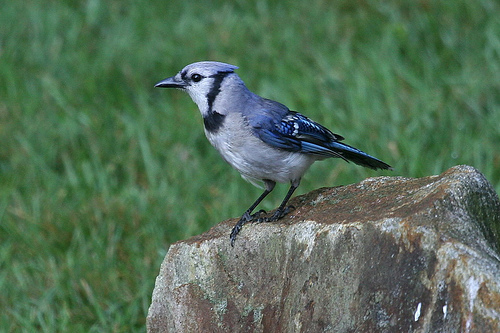
a colorful bird with blue wings and wingbars, a blue tail and dark blue nape stripe and a light blue belly.
this bird is white with black wings and has a very short beak.
a small bird with grey on its breast belly and vent, and royal blue and black secondaries.
this bird has a bright blue crown and wing with a short pointy bill.
this white and blue bird has a sharp overbite bill with a distinguished vertical nape, its wings have a variety of blue and black color patterns.
this bird has a long bill with a blue grayish belly, long tarsus and lots of blues, black and white all throughout its back,coverts,wingbars, secondaries, rump and upper tail coverts.
this bird has wings that are blue and has a white belly
this bird has wings that are blue and has a white belly
this bird has wings that are blue and has a white bellya bright blue bird with a pattern of lighter and dark blues across his wings.
Species: Blue Jay